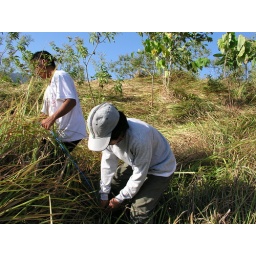
ANR assisted-natural-regeneration.  Looking for the forest hiding in the grass